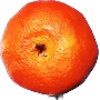
Label: clementine